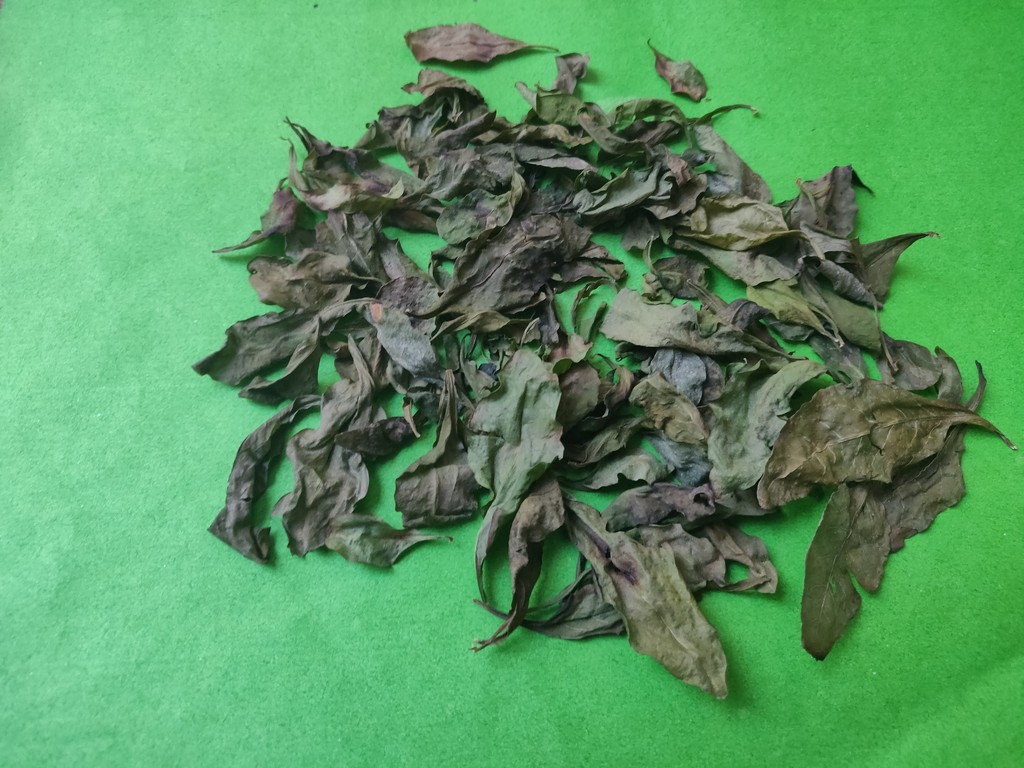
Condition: Dried
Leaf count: multiple
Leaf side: unknown